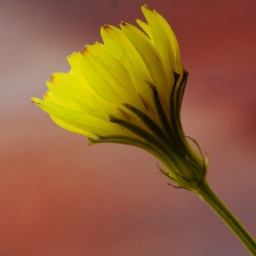
This little guy was waiting for me in my flower bed as I walked out of my house this morning.